Will Clyburn

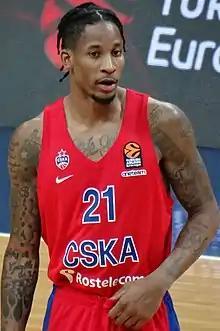
Clyburn with CSKA in March 2018

William Dalen Clyburn (born May 17, 1990) is an American professional basketball player for FC Barcelona of the Liga ACB and the EuroLeague. Clyburn attended three colleges, from 2008 to 2013: Marshalltown Community College, University of Utah, and Iowa State University before playing professionally in Germany, Israel, Turkey, and Russia. He was the top scorer in the Israel Basketball Premier League in 2015–16. Clyburn was named the EuroLeague Final Four MVP in 2019.